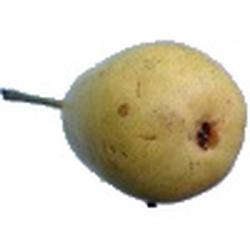
Label: Pear